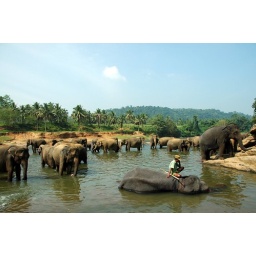
~60 orphaned or abandoned elephants bathe in a river in Pinnewela.Pinnewela Elephant Orphanage, Sri Lanka31 December 2007